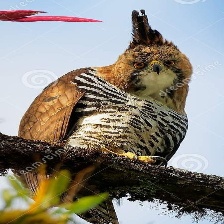
Species: ORNATE HAWK EAGLE
Scientific name: SPIZAETUS ORNATUS